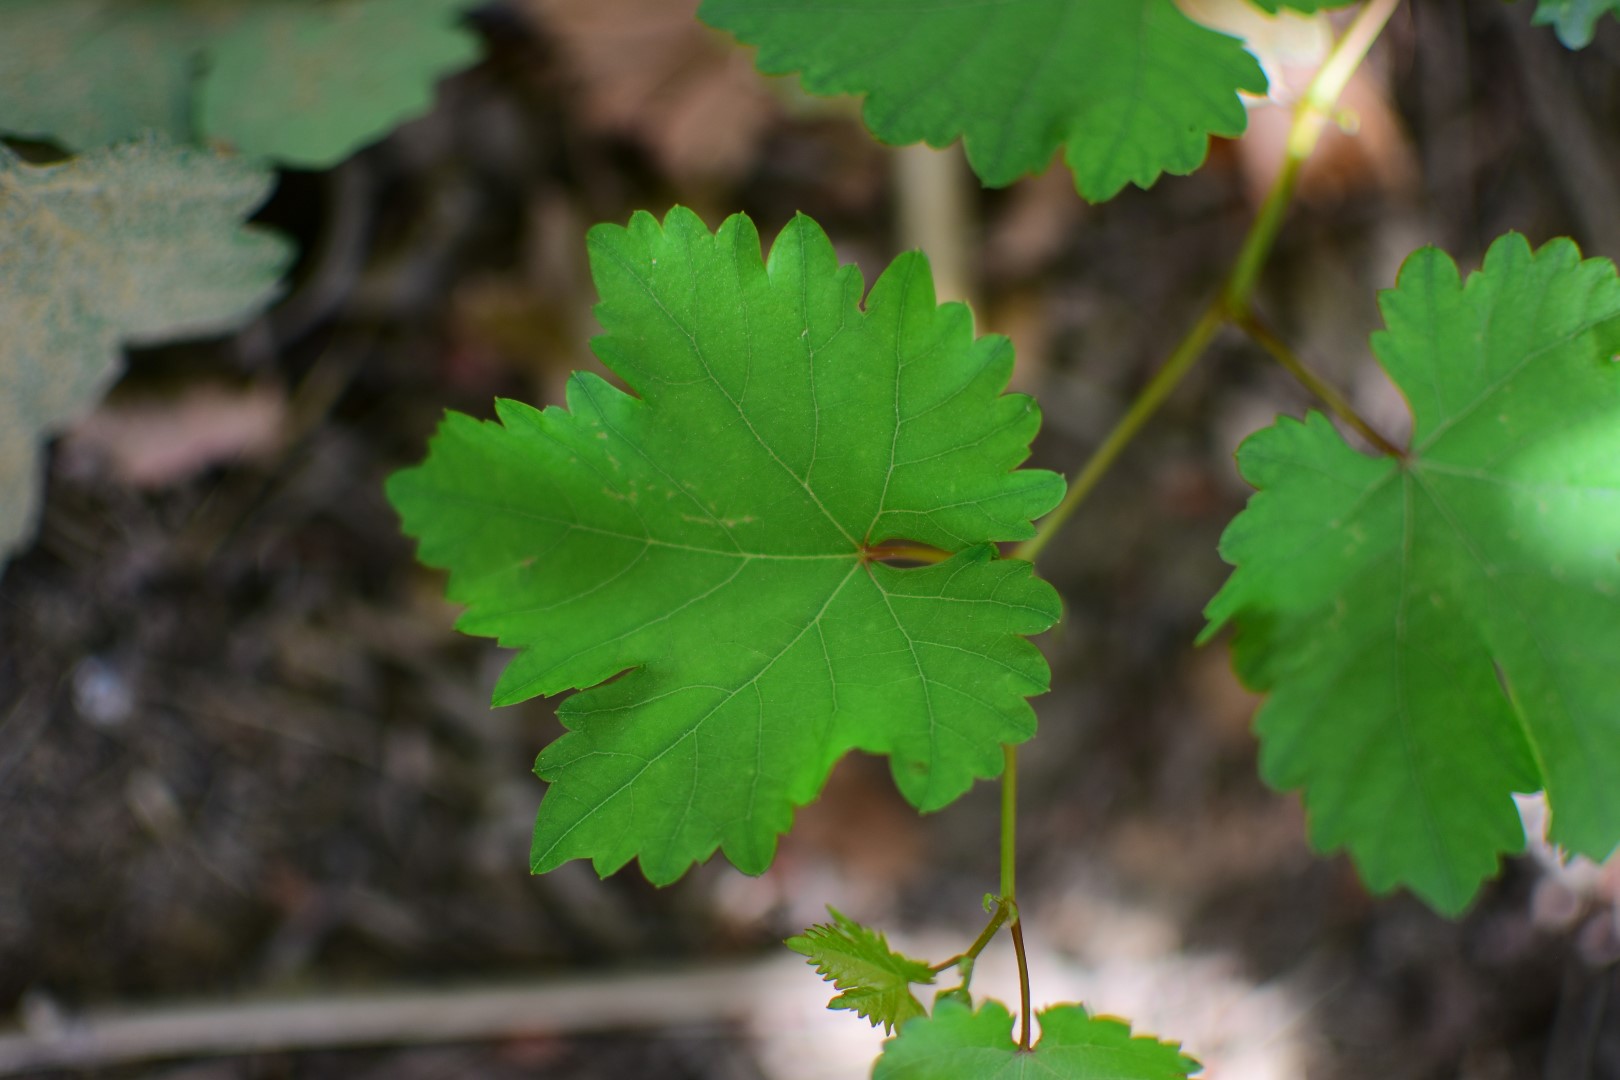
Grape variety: Shdah